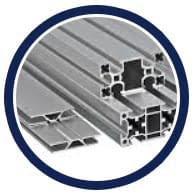
Label: trash